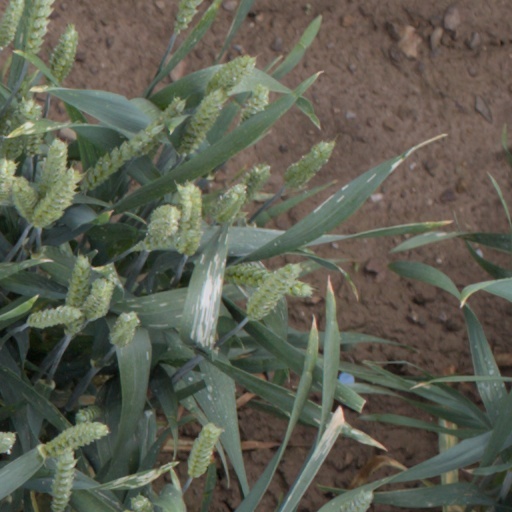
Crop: wheat